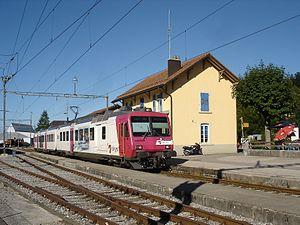
Les Transports Vallée de Joux, Yverdon-les-Bains, Sainte-Croix, appelés communément TRAVYS, est une entreprise de transport Suisse desservant le nord du canton de Vaud. Le siège social est situé à Yverdon-les-Bains au-dessus du dépôt de la ligne Yverdon - Sainte-Croix et du dépôt bus.